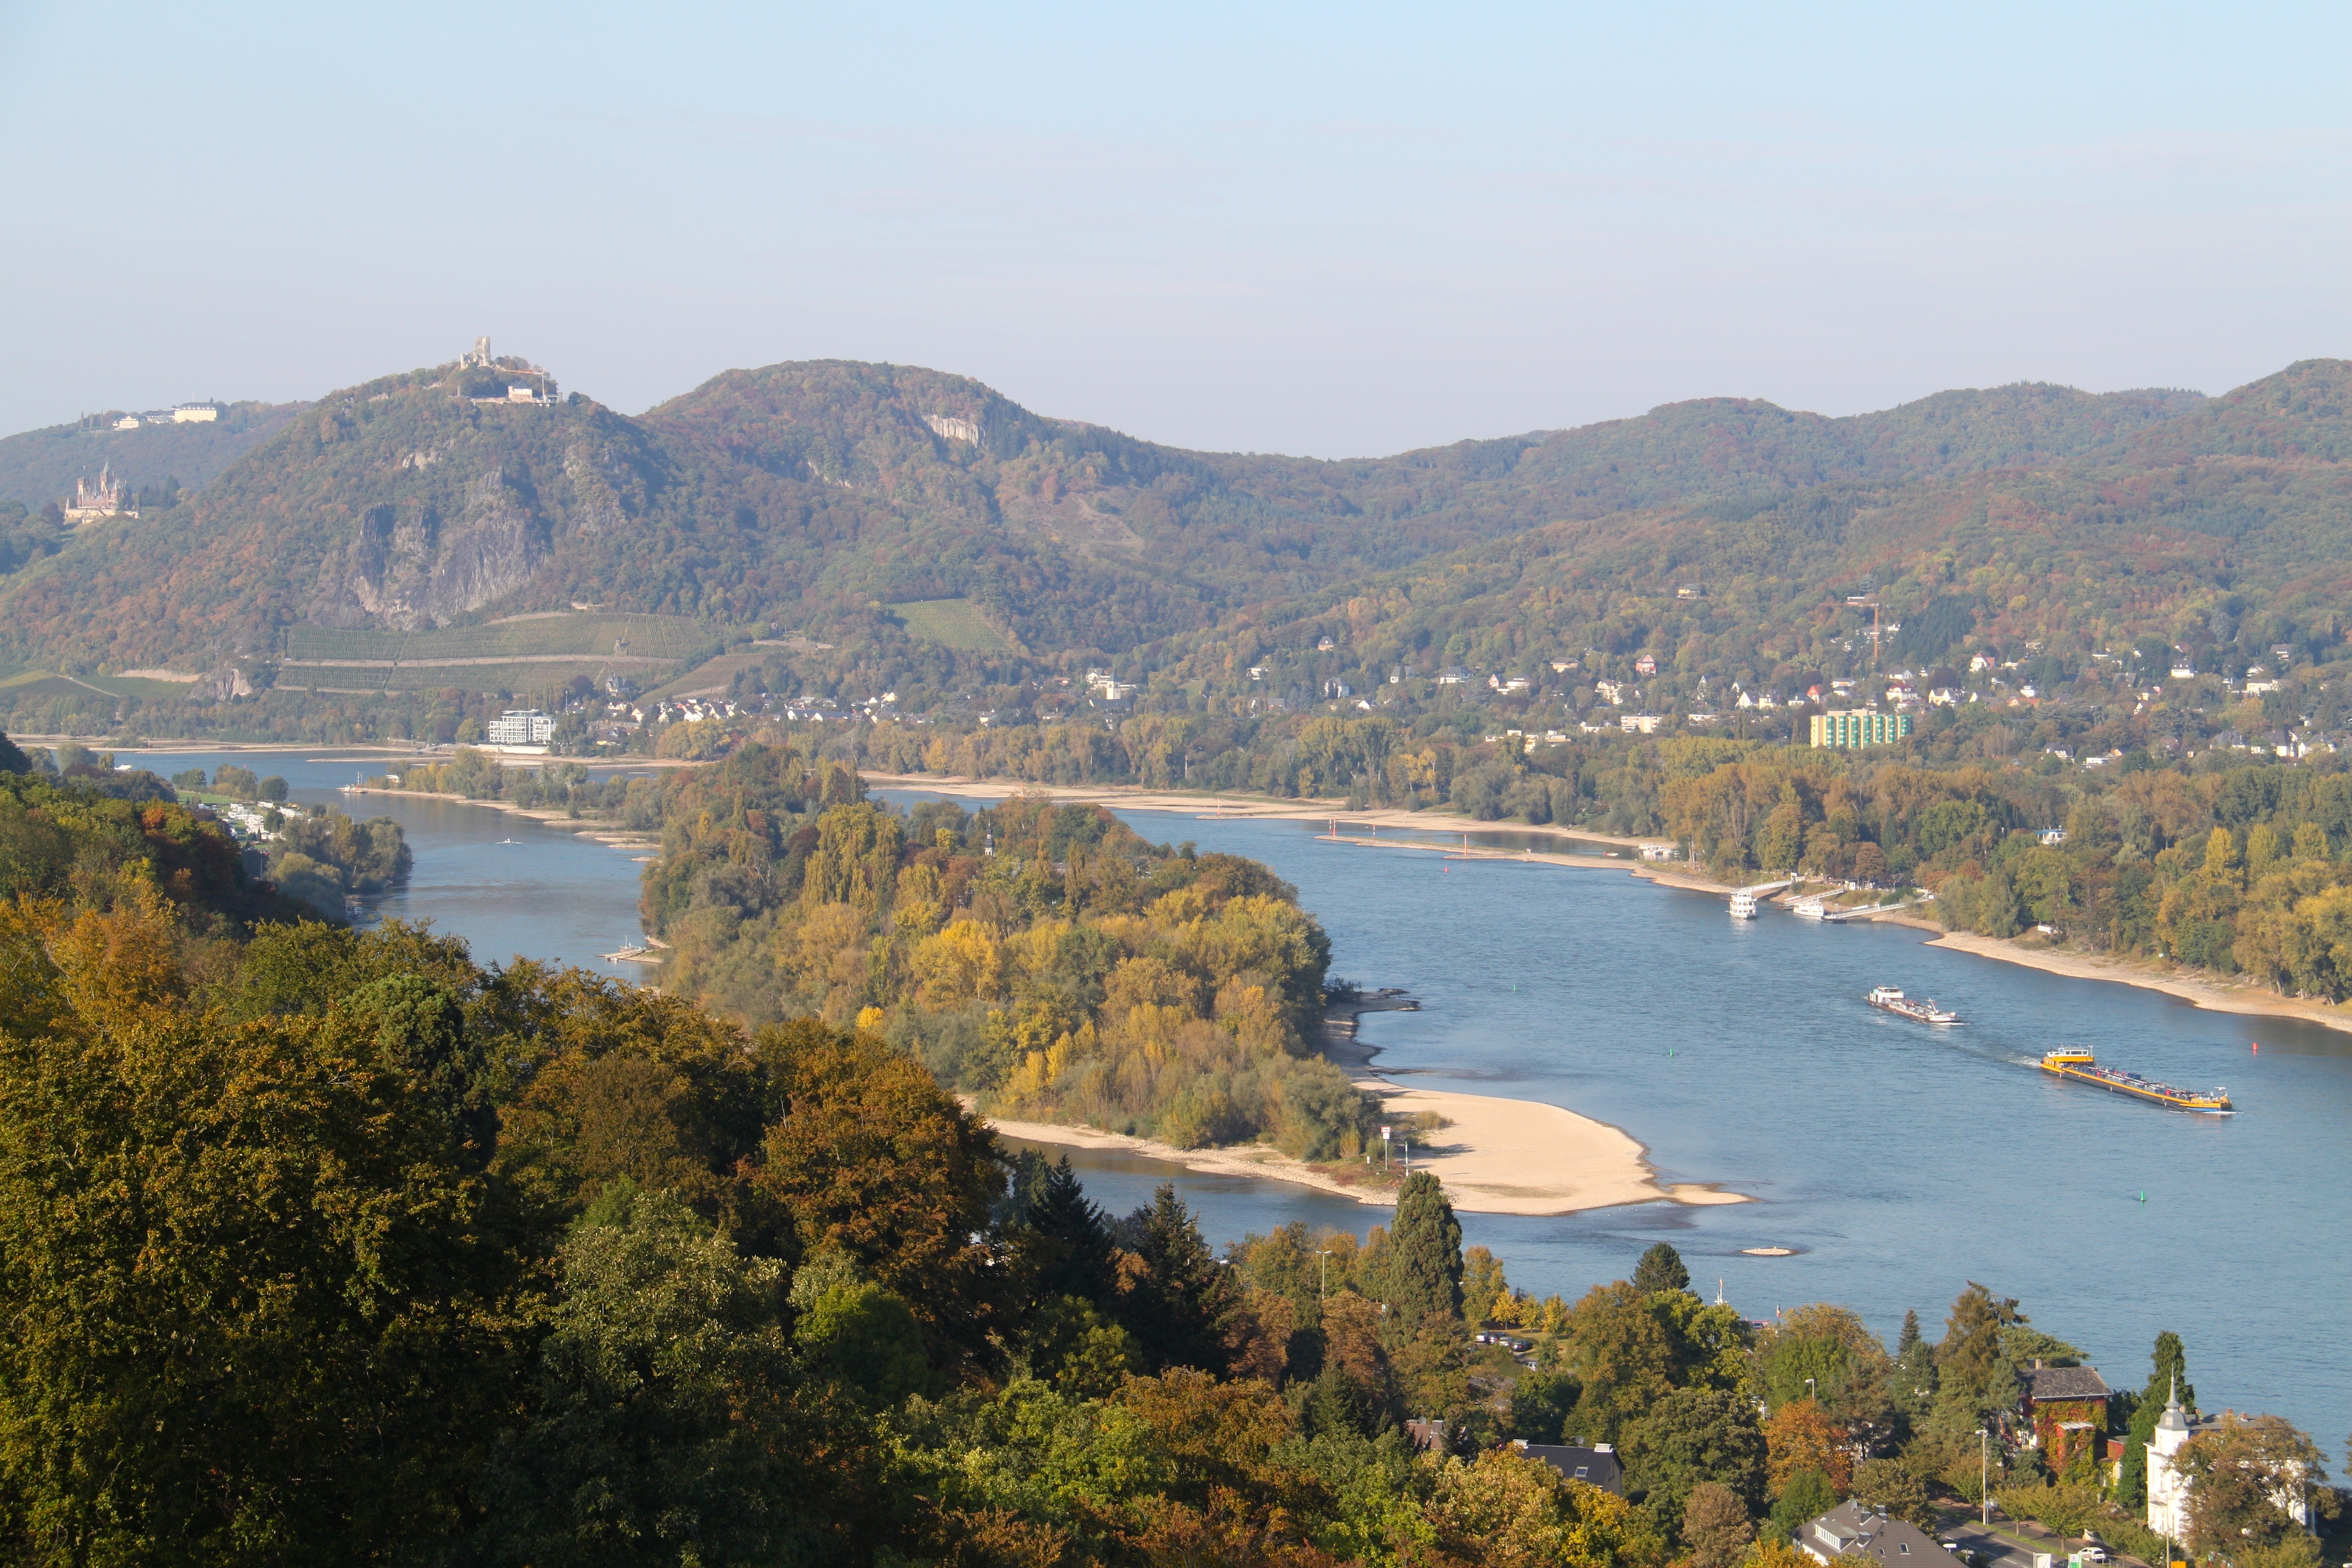
landscape, sea, coast, water, nature, mountain, sky, countryside, fall, hill, shore, lake, town, river, country, scenic, autumn, bay, island, reservoir, terrain, body of water, outside, clouds, buildings, mountains, germany, loch, cape, aerial photography, rolandseck